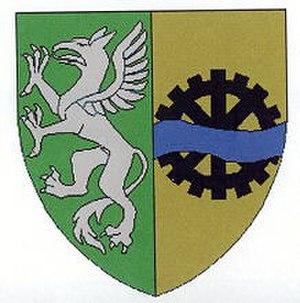
Leobendorf est une commune autrichienne du district de Korneuburg en Basse-Autriche.